Hulda Holtvedt

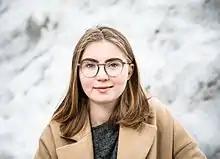
Holtvedt in 2019

Hulda Holtvedt (born 1 June 1999) is a Norwegian Green Party politician. She was spokesperson for Grønn Ungdom from 2017 to 2021, the Green Party's youth organization.